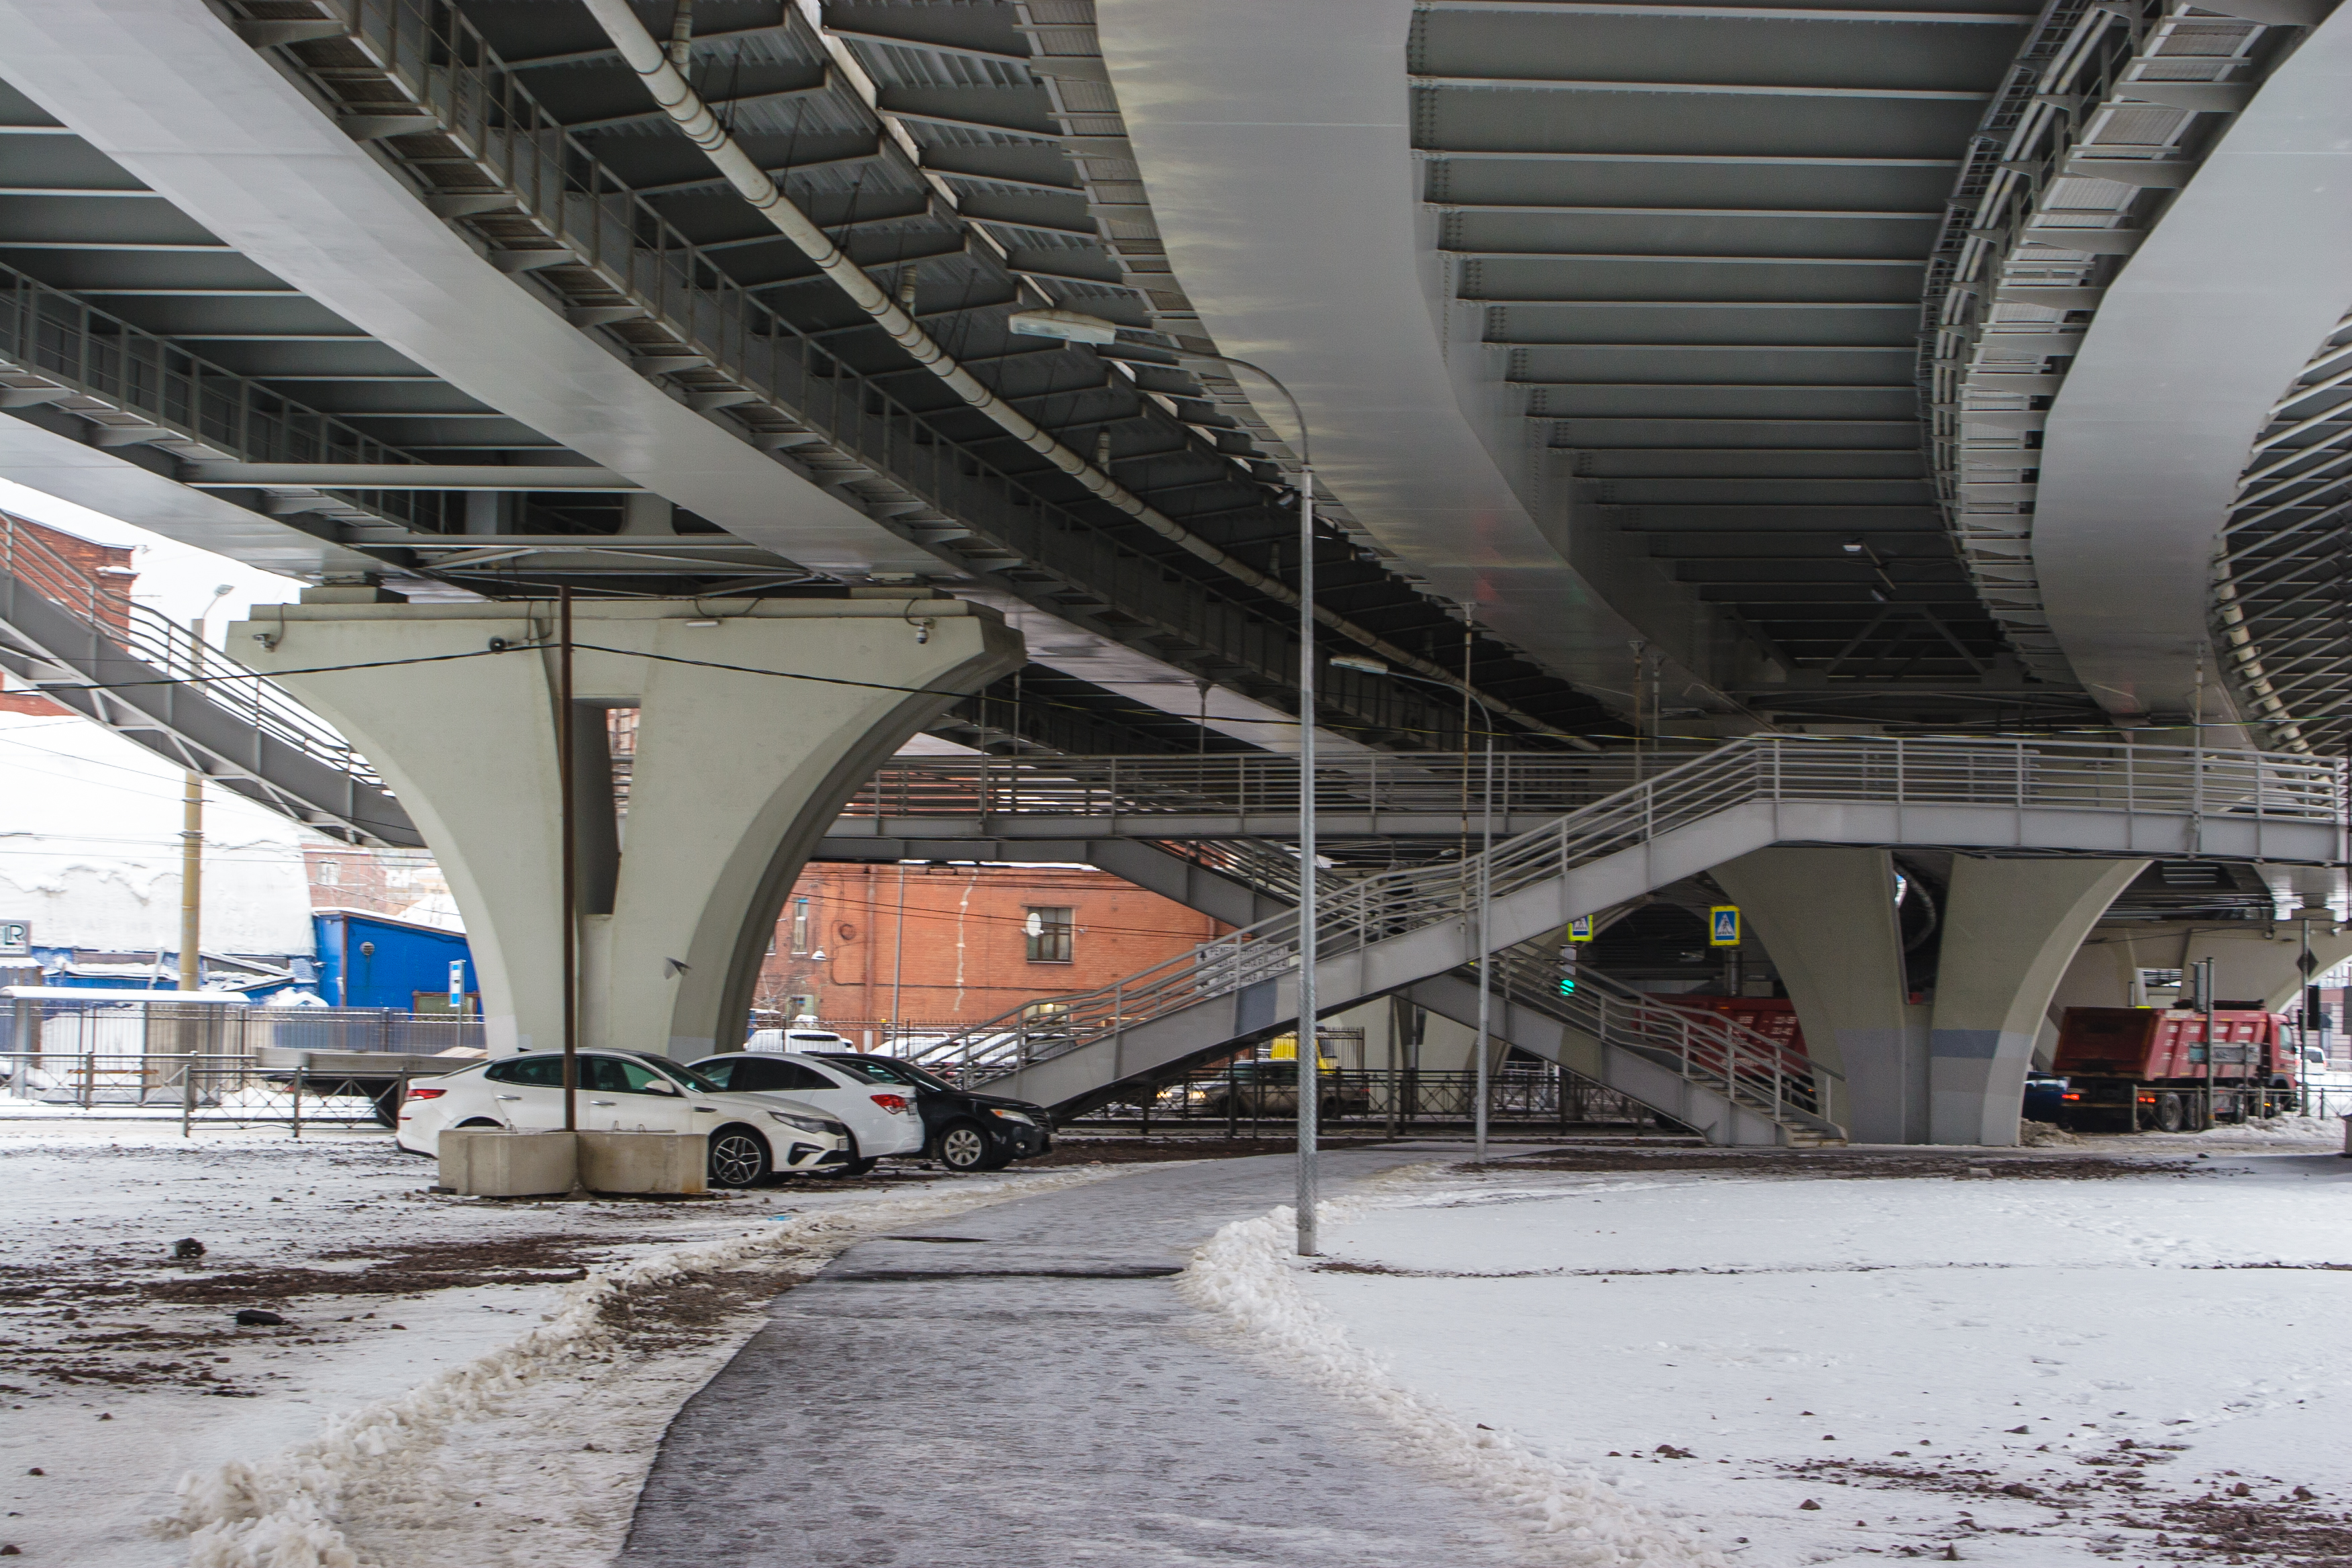
images, building, transport hub, mode of transport, line, city, engineering, bridge, metropolitan area, beam, urban area, industry, concrete, snow, girder bridge, railway, metal, public transport, composite material, train station, wheel, overpass, steel, road, urban design, vehicle, concrete bridge, road surface, nonbuilding structure, winter, beam bridge, electricity, mixed use, construction, factory, aluminium, hangar, daylighting, parking, asphalt, ceiling, cement, commercial building, public utility, reinforced concrete, rolling